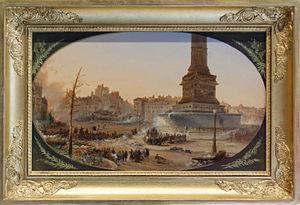
Jean-Jacques Champin, né le 8 septembre 1796 à Sceaux et mort le 25 février 1860 à Paris, est un peintre, aquarelliste et lithographe français.
Les journées de Juin sont une révolte d'ouvriers parisiens du 22 au 26 juin 1848 pour protester contre la fermeture des ateliers nationaux.